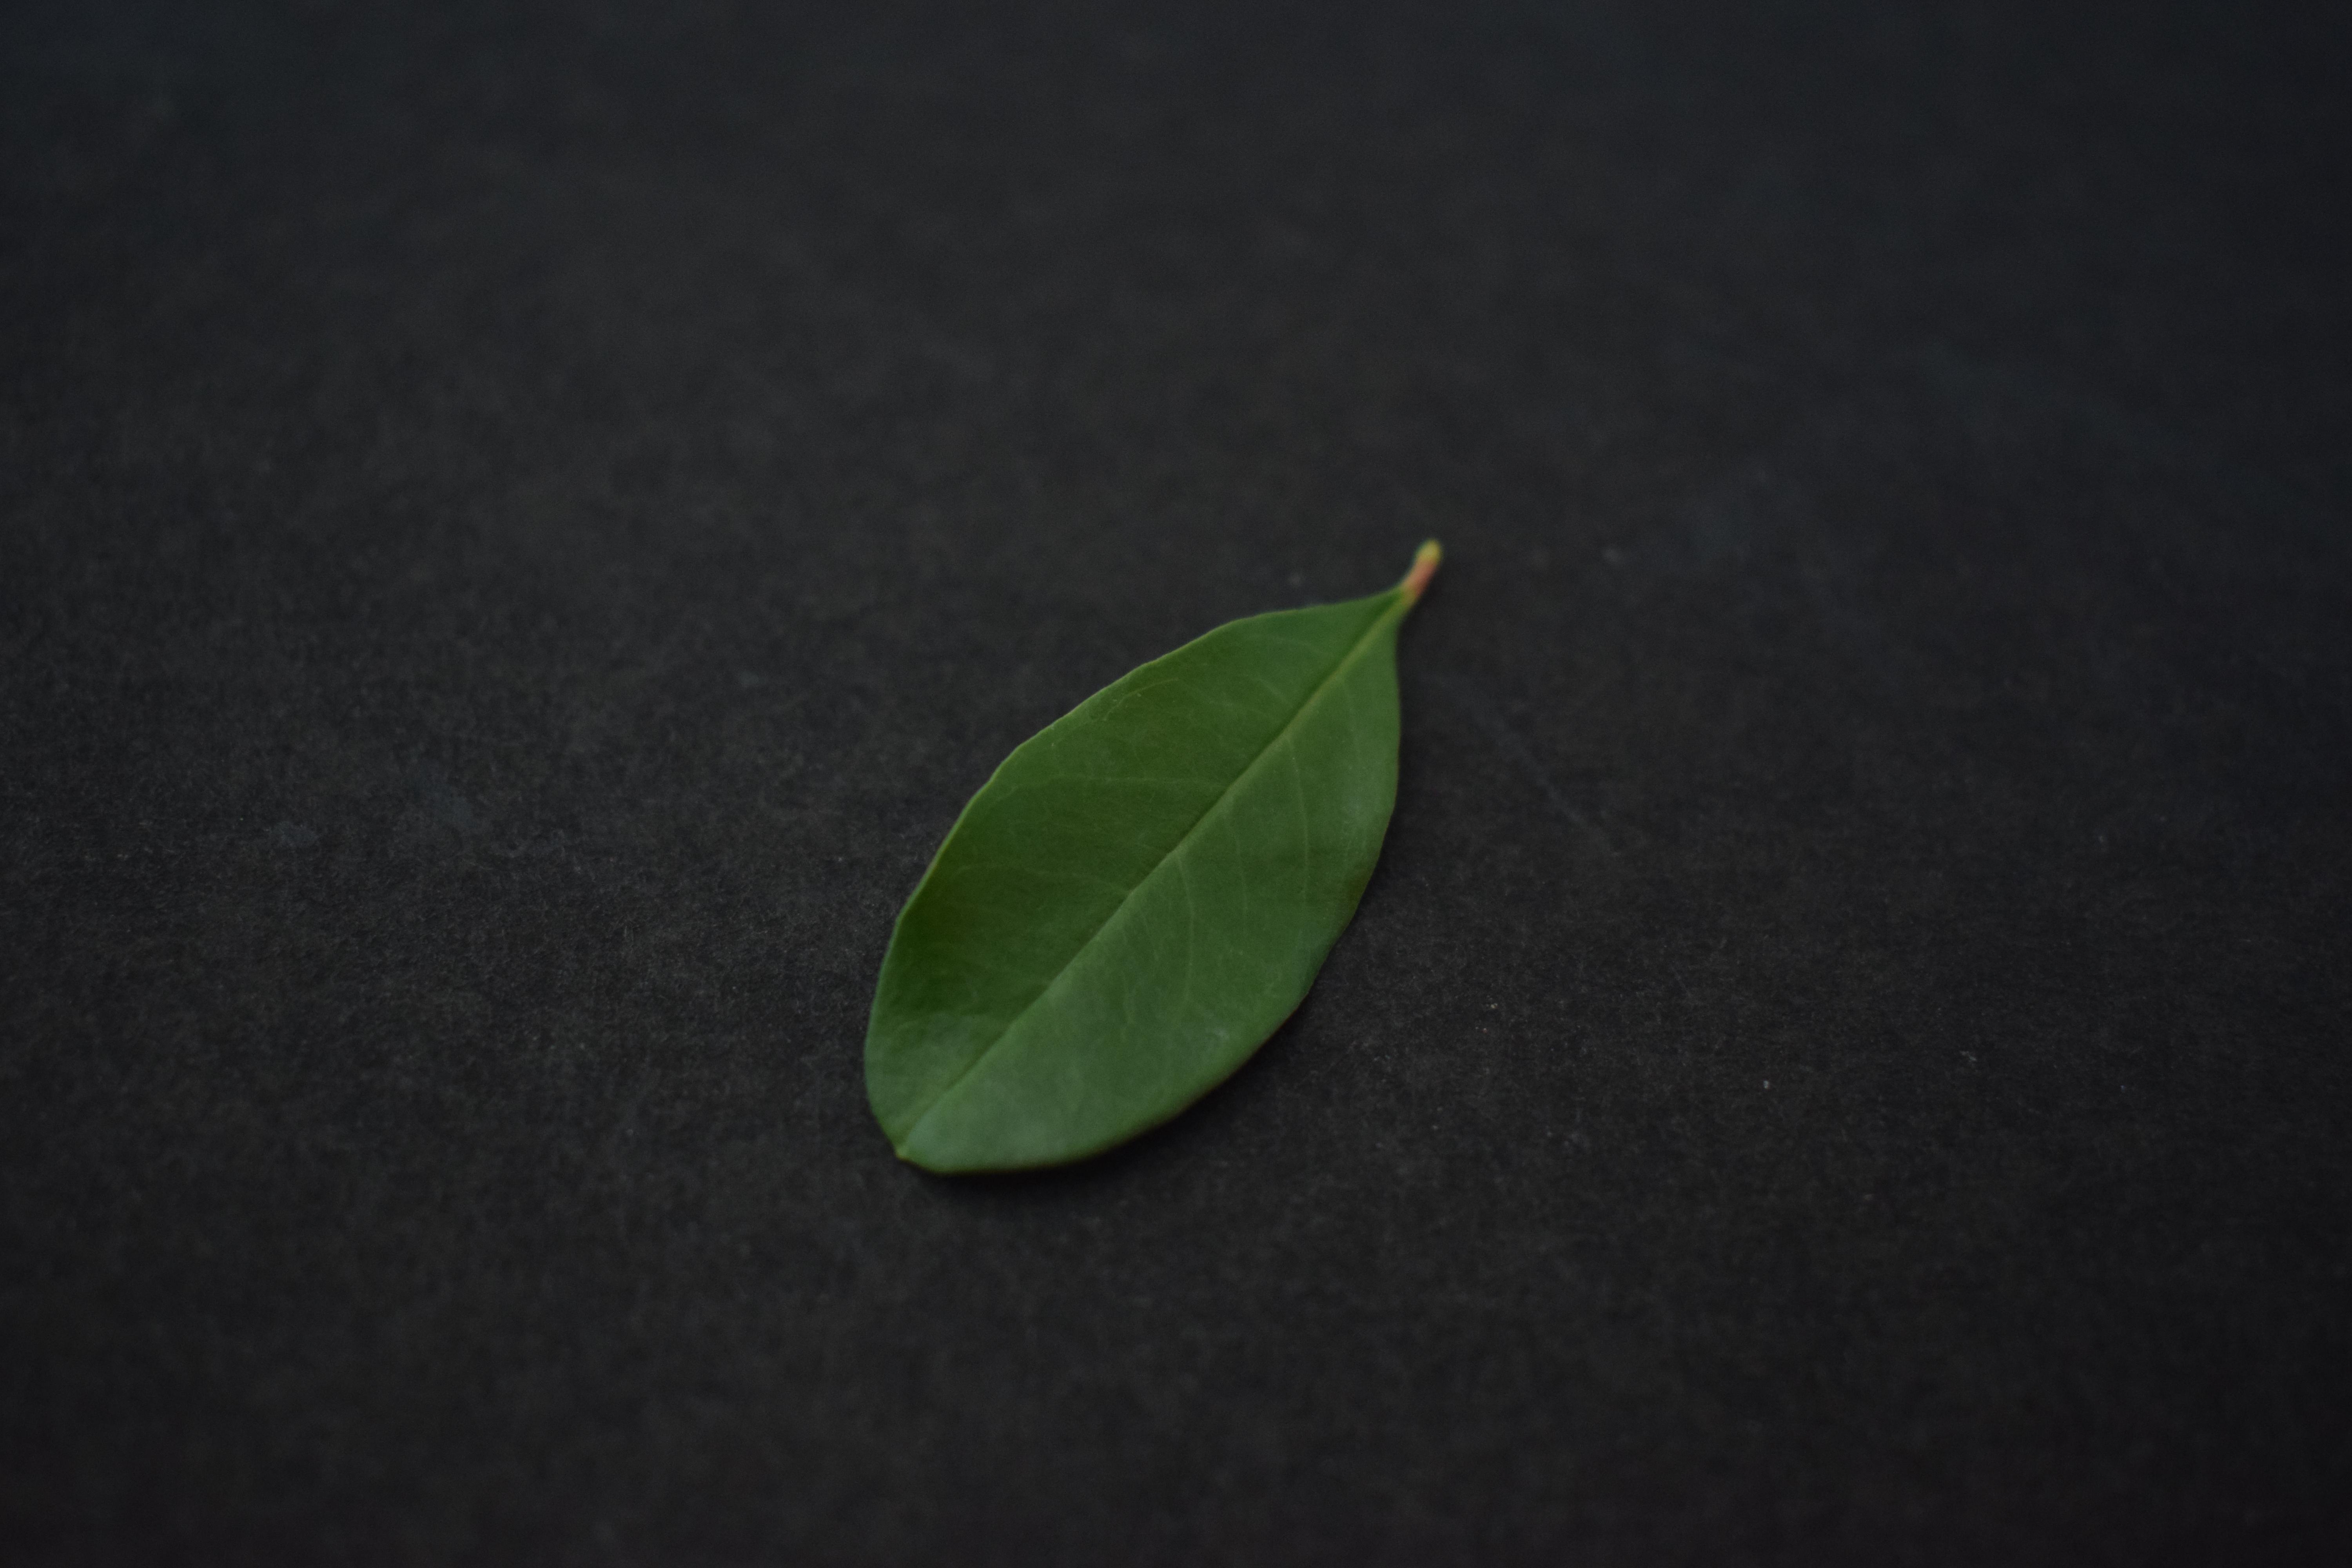
Plant species: Pomegranate